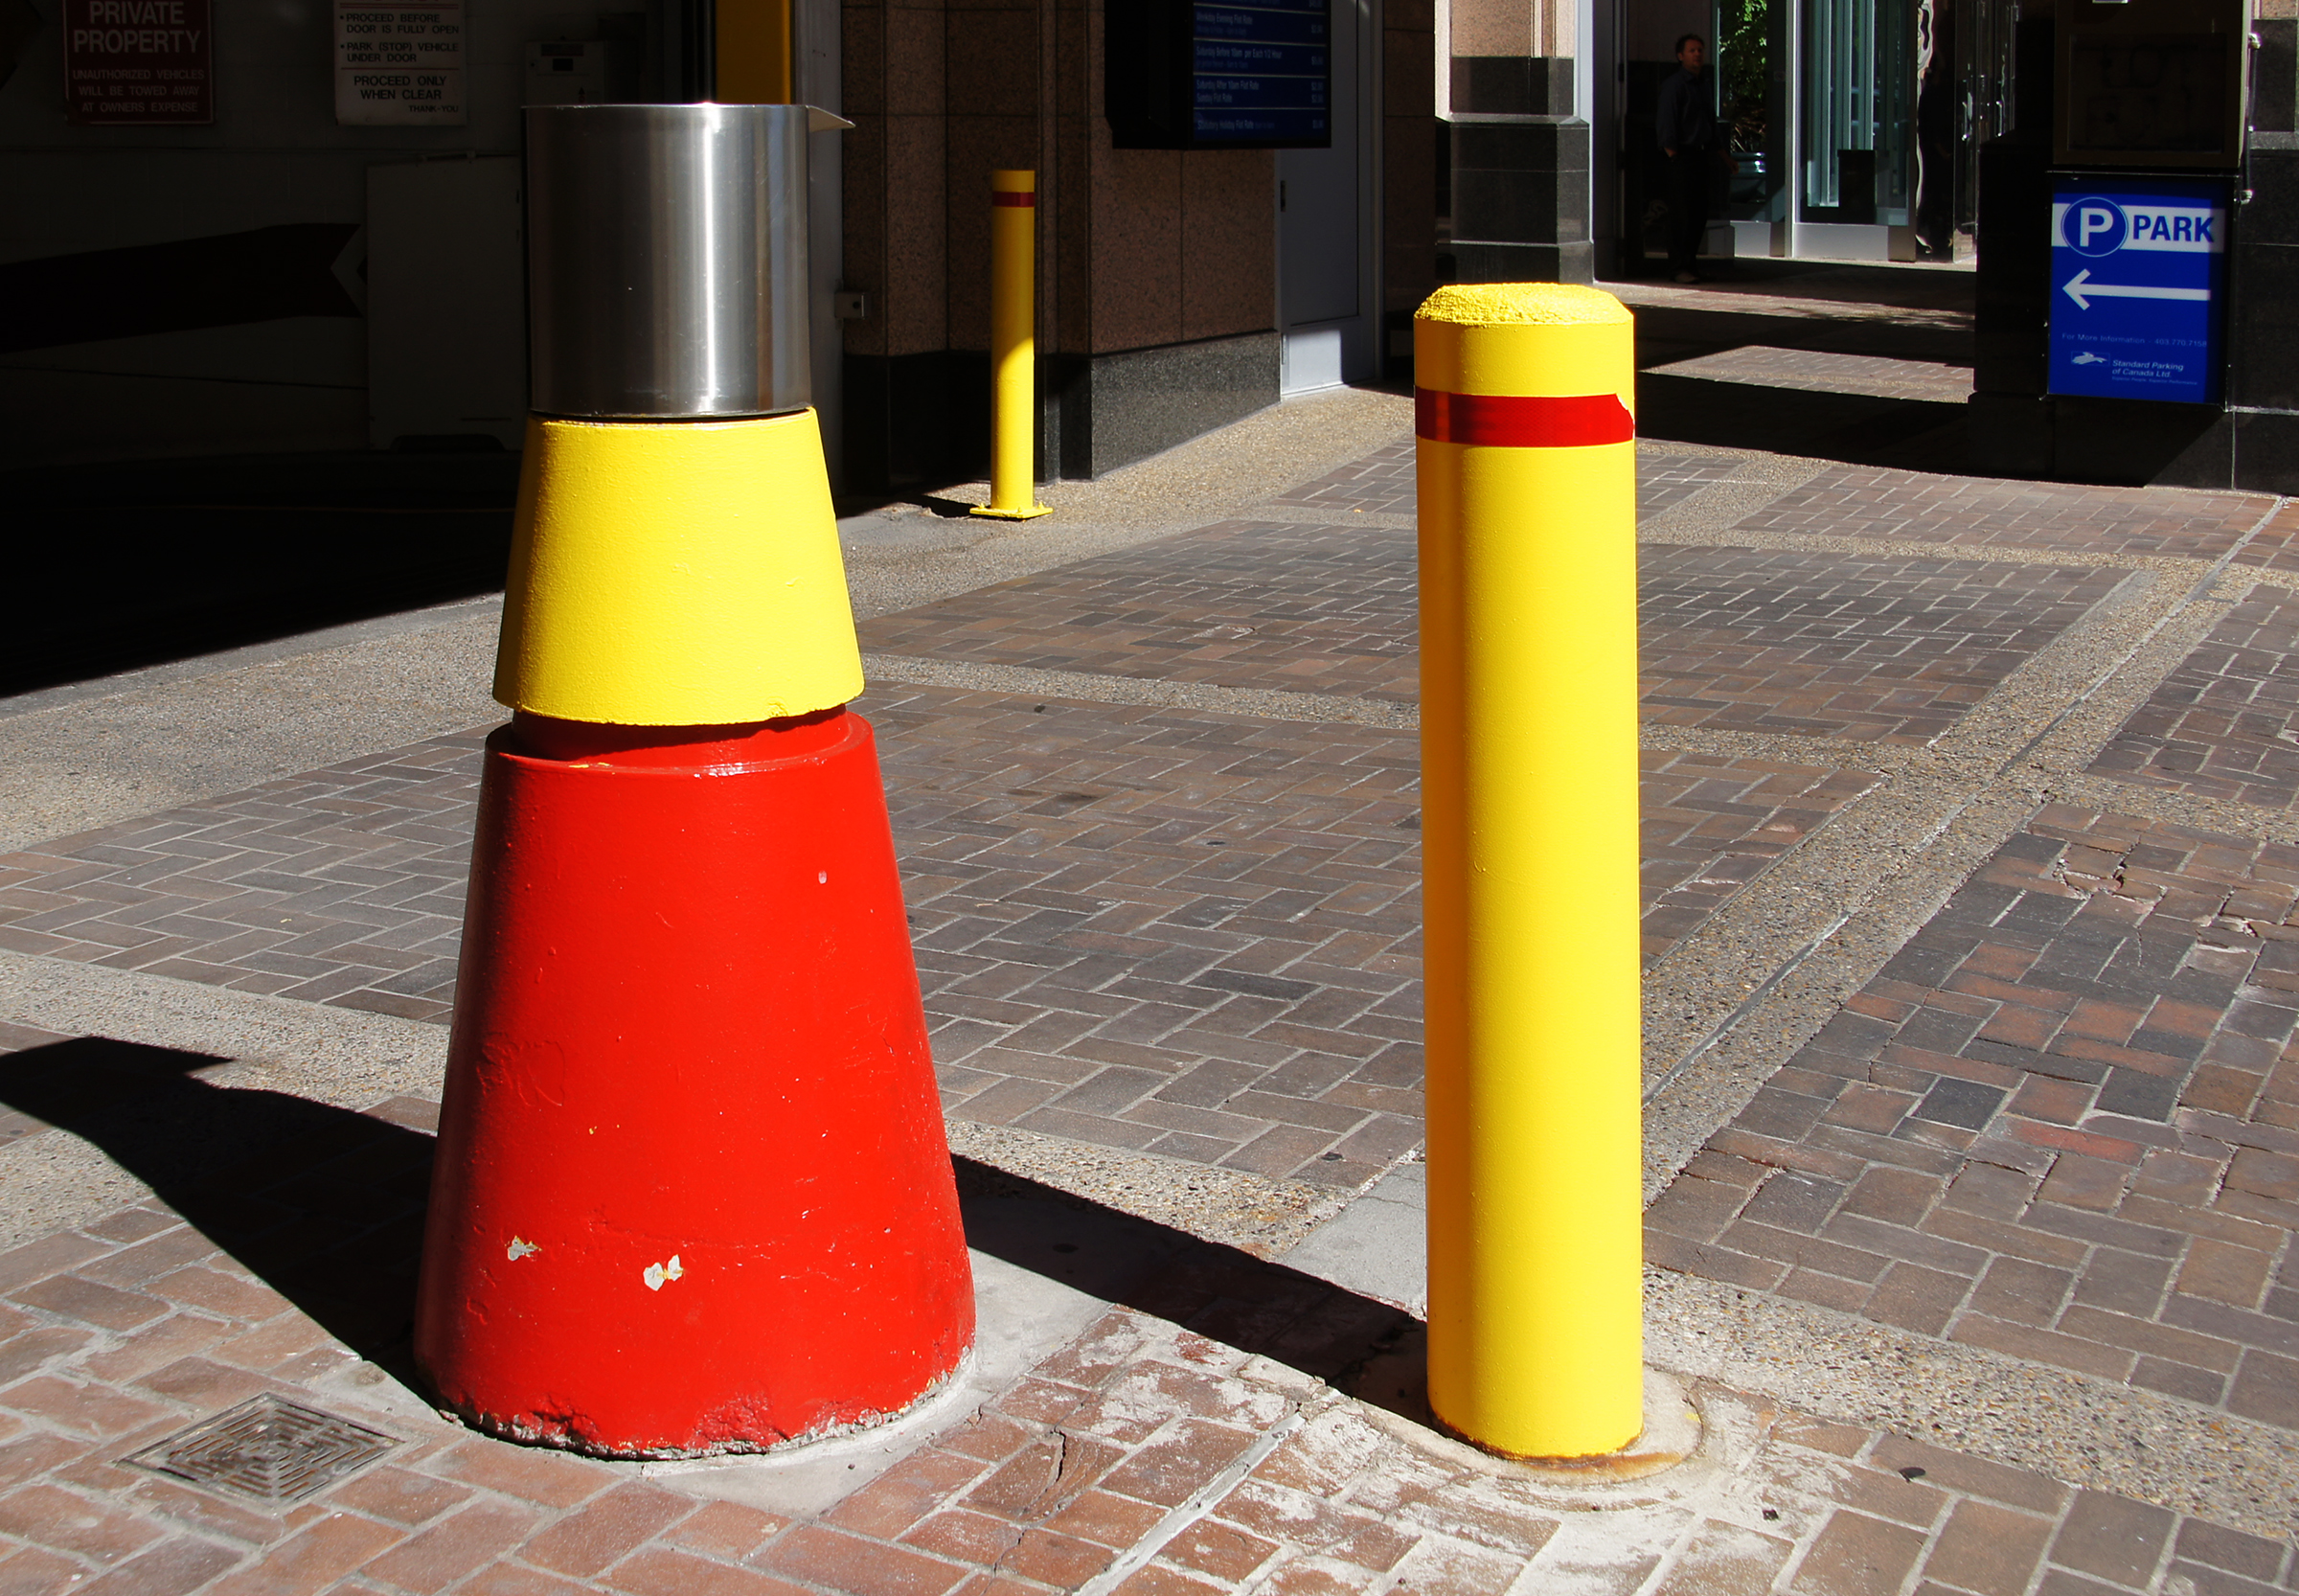
red, color, yellow, lighting, art, canada, culture, cityscapes, sonyalpha, calgary, alberta, redandyellow, calgarysightseeing, statures, shape